Above Us the Waves

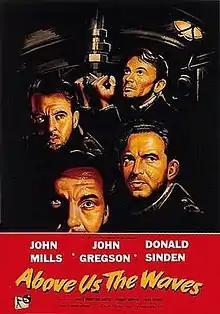
Original UK poster

Above Us the Waves is a 1955 British war film about human torpedo and midget submarine attacks in Norwegian fjords against the German battleship "Tirpitz". Directed by Ralph Thomas, it is based on two true-life attacks by British commando frogmen, first using Chariot manned torpedoes in Operation Title in 1942, and then X-Craft midget submarines in Operation Source in 1943. Filmed at Pinewood Studios, England, with outdoor scenes in Guernsey, some of the original war equipment was used in the film.